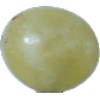
Label: Grape White 1